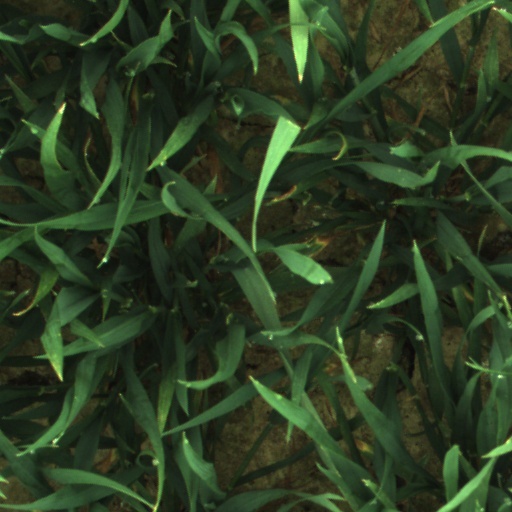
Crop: wheat